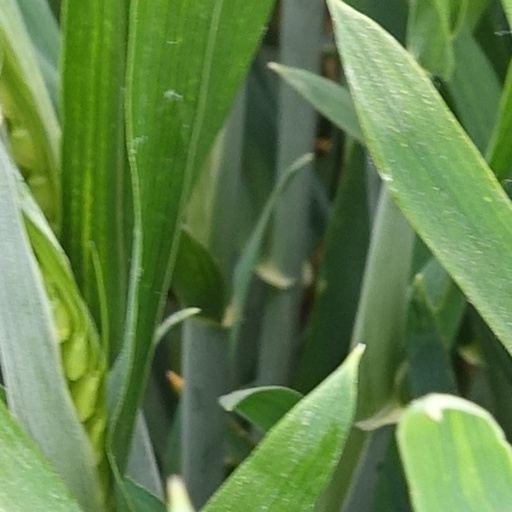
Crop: wheat